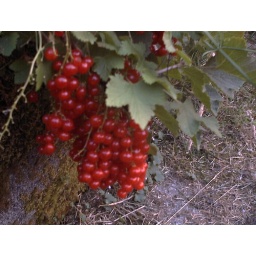
Redcurrants in the fruit bed